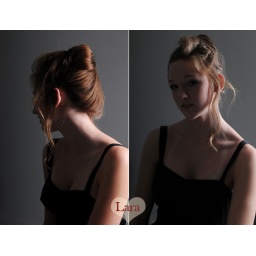
girl in black head turned